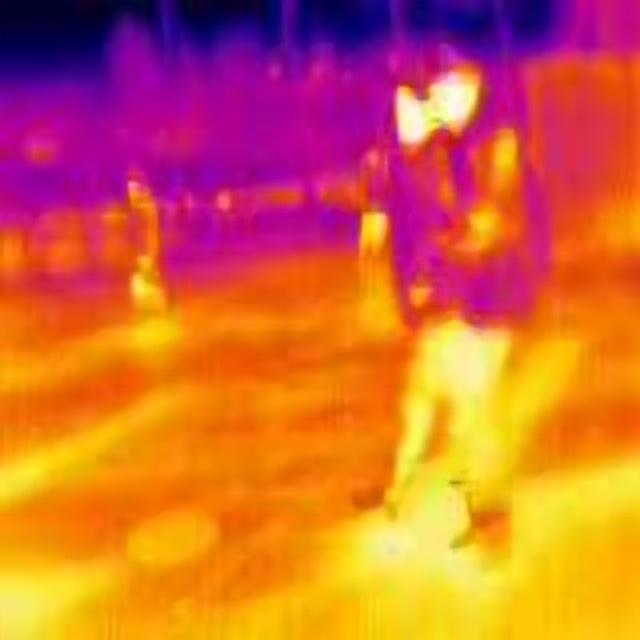
Detected objects:
label: person
label: person
label: person
label: person